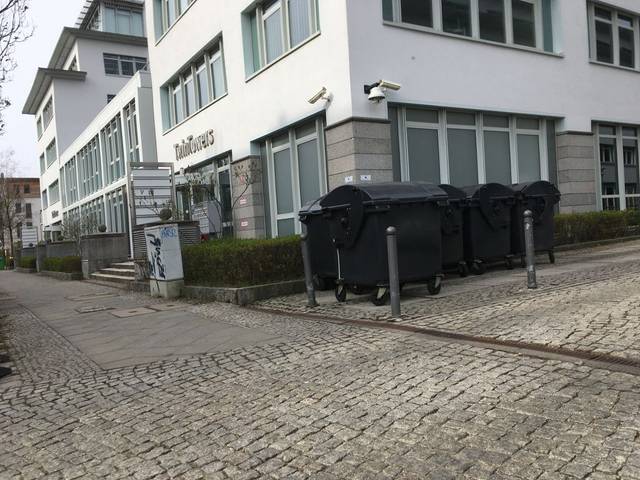
Region: Germany
Coordinates: 52.496, 13.456